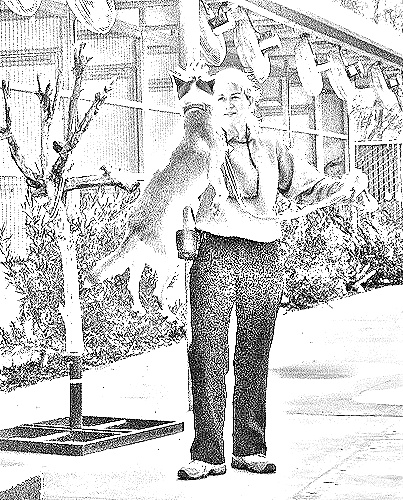
Portrait style: Sketch Portrait